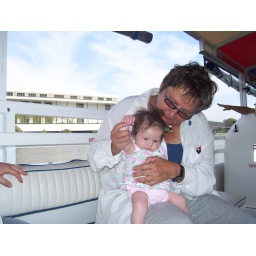
Potomac river cruse. Grandma Jacky and Cecilia with the Kennedy center in the back ground